History of Christianity in Iceland

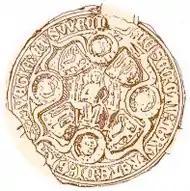
Queen Margaret's seal

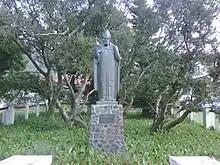
Modern statue of Bishop Jón Arason of Hólar (Munkaþverá, Iceland)

The 13th-century historian, Snorri Sturluson was the first Icelandic chieftain who swore allegiance, around 1220, to a Norwegian monarch. However, it was Gissur Thorvaldsson, Earl of Iceland (r. 1258–1268) who between 1262 and 1264 persuaded all "goðar" to accept the suzerainty of King Hakon IV Hakonson of Norway (r. 1217–1263). Hakon Hakonson's successor, King Magnus VI Hakonson (r. 1263–1280) decided to reform the law of all his realms and issued a new law code for Iceland. Its provisions governing Church lifethe so-called "Kristinréttr nýi" ("New Christian Laws")declared that the Church and its property were to be administered without any interference by laymen. These provisions were first (in 1275) introduced in the diocese of Skálholt, but only in 1354 in the bishopric of Hólar. Thereafter bishops had exclusive jurisdiction over clergymen in both dioceses which contributed to the spread of clerical celibacy.